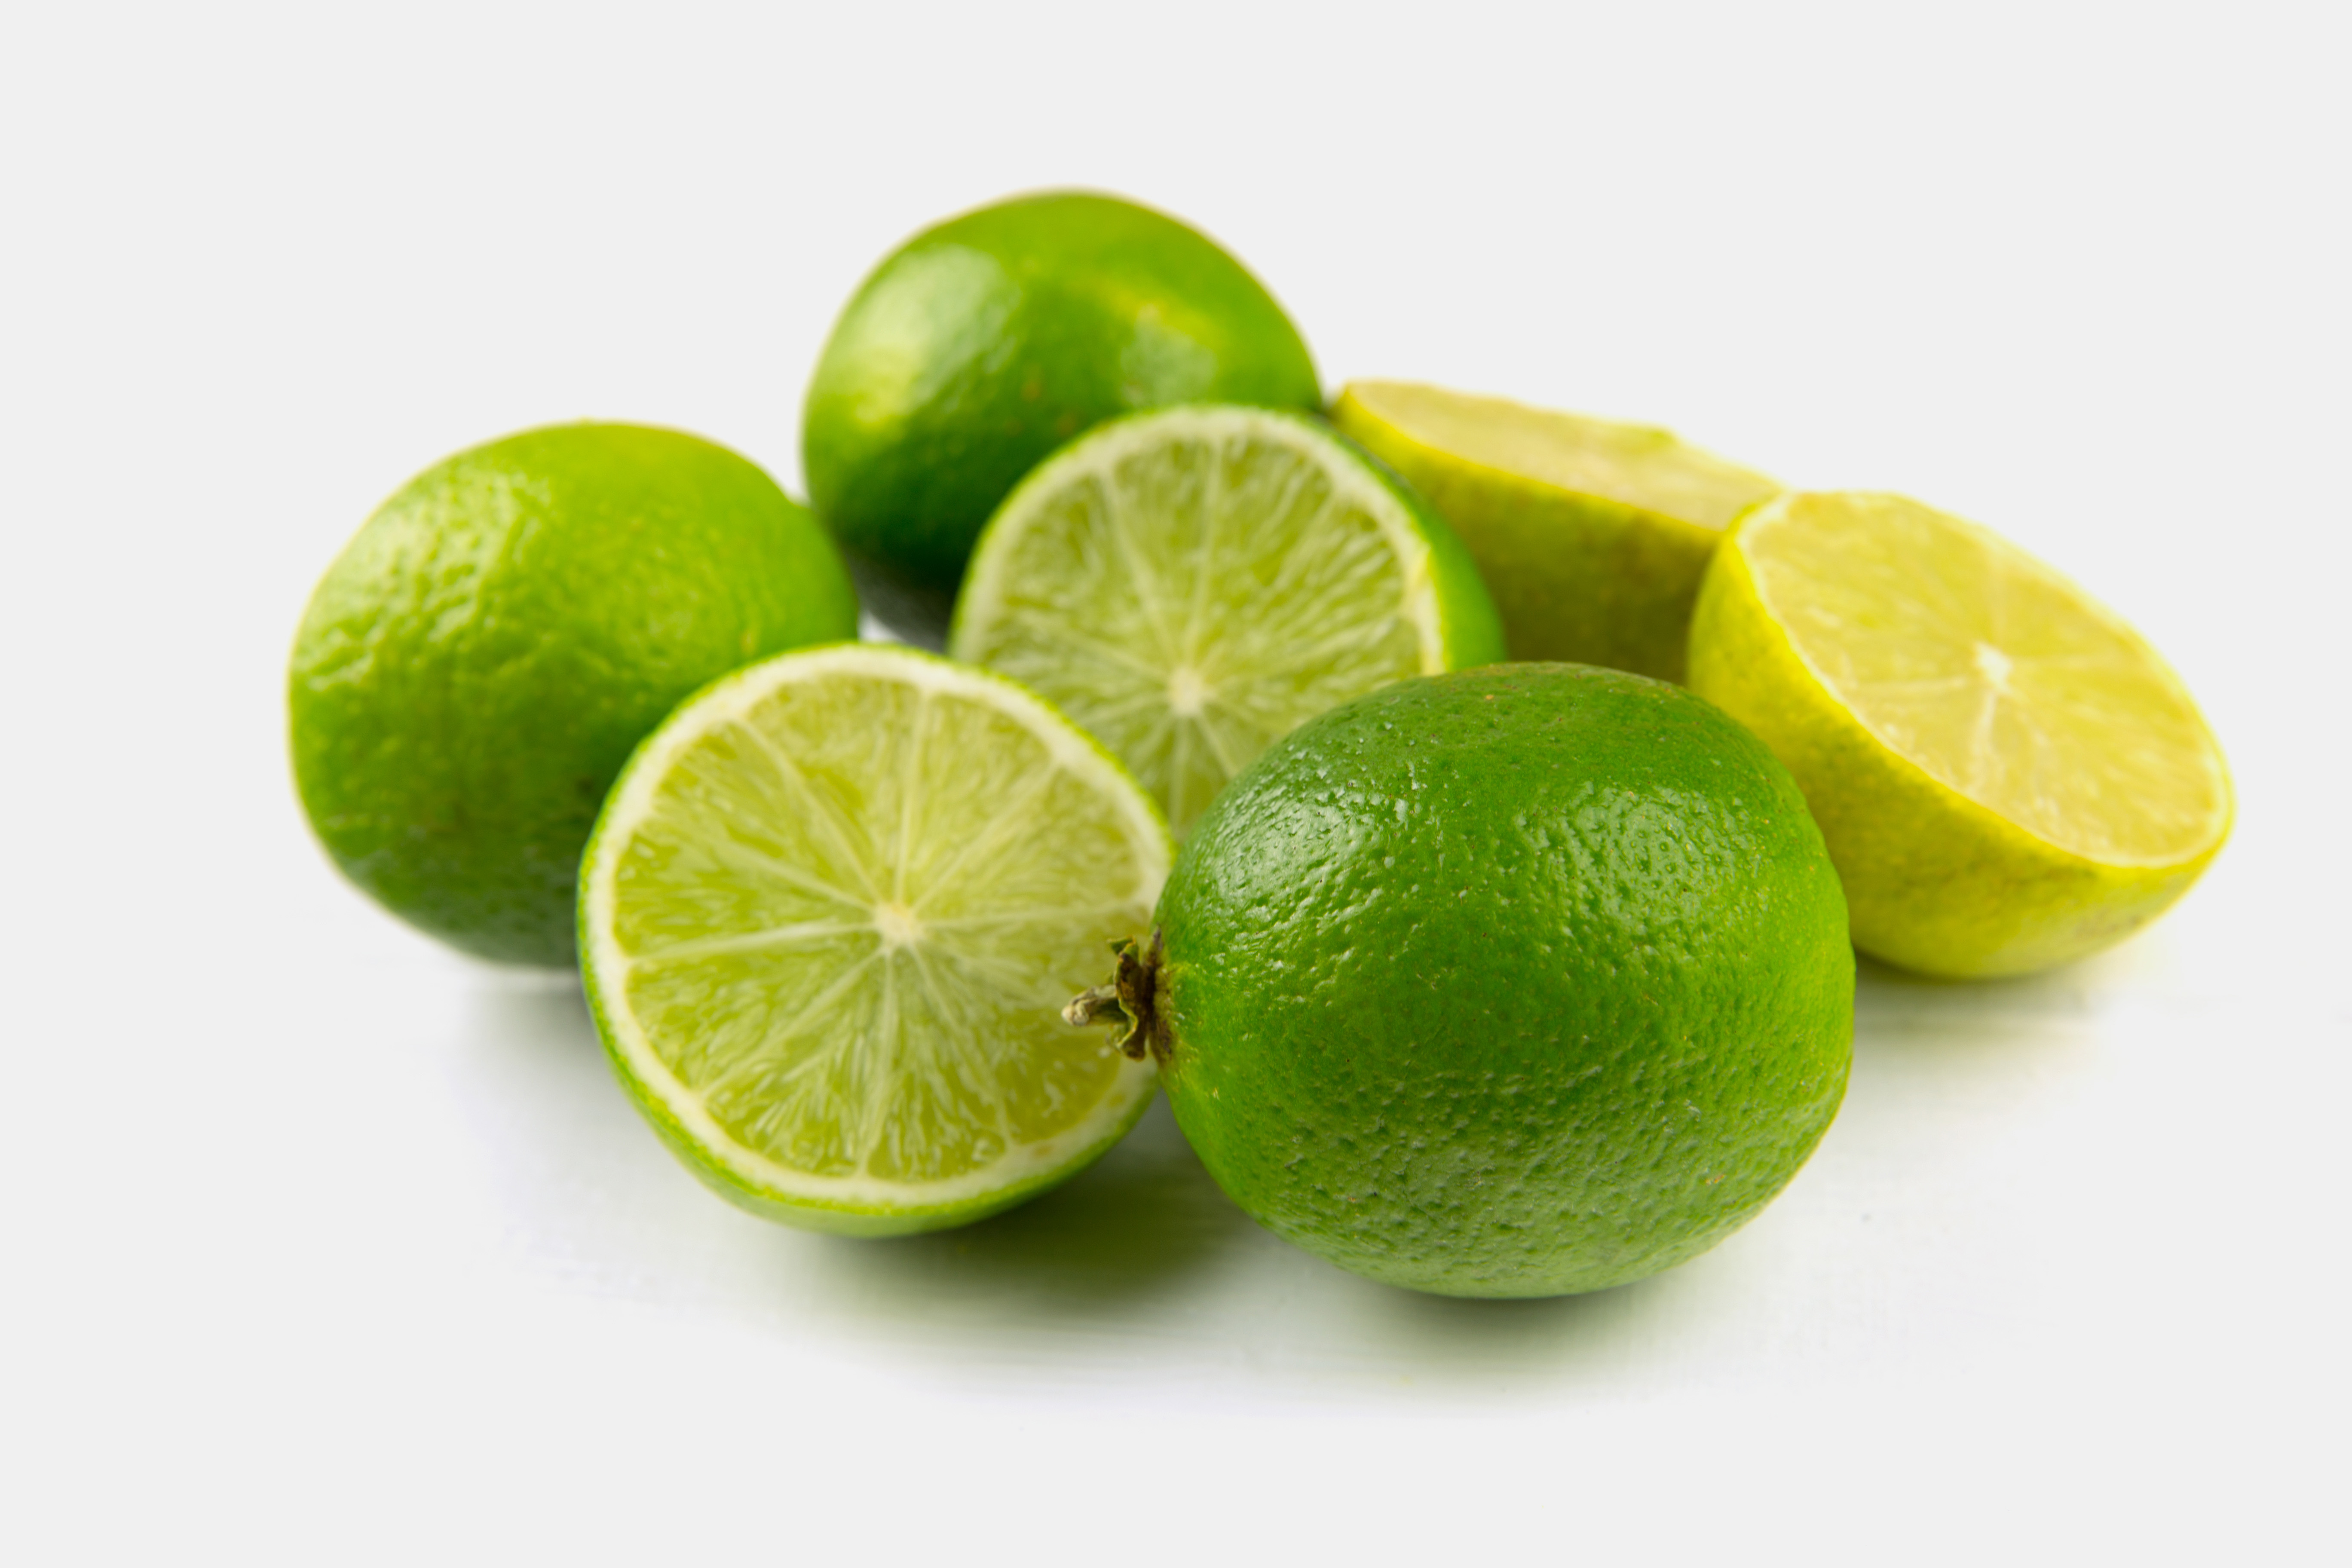
lime, key lime, persian lime, citrus, lemon, lemon peel, sweet lemon, food, fruit, citric acid, plant, meyer lemon, citron, produce, lemon lime, ingredient